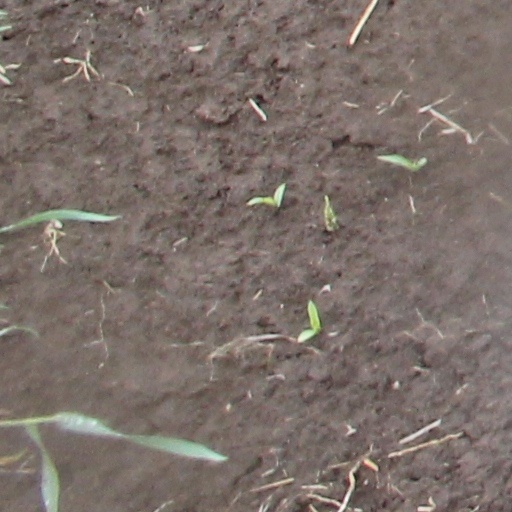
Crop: wheat